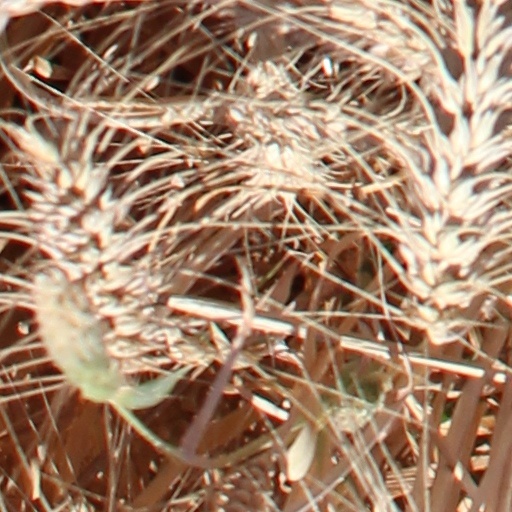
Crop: wheat